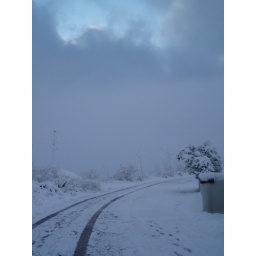
Looking East from the ridge above Warren about 9 AM. Just one car had been up the road by then.